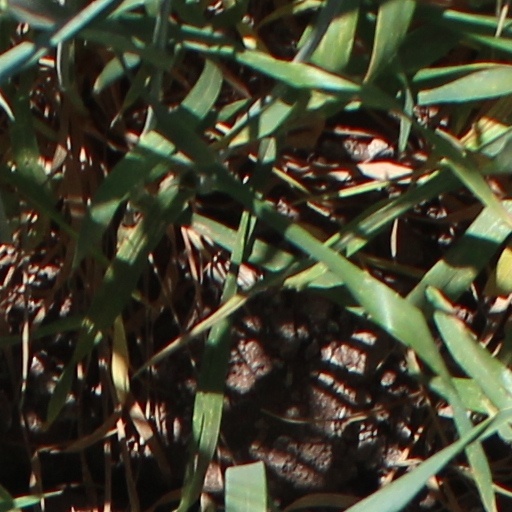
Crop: wheat